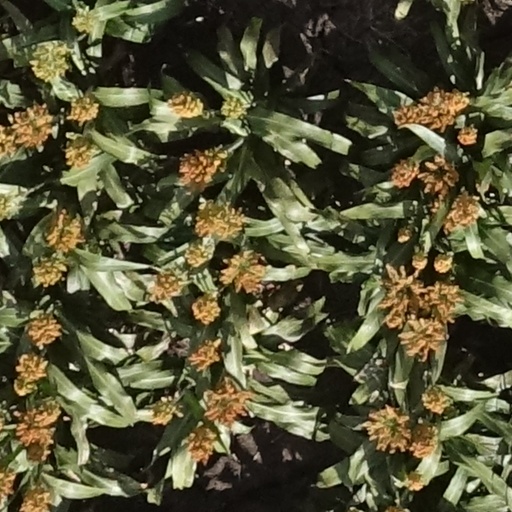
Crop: sorghum